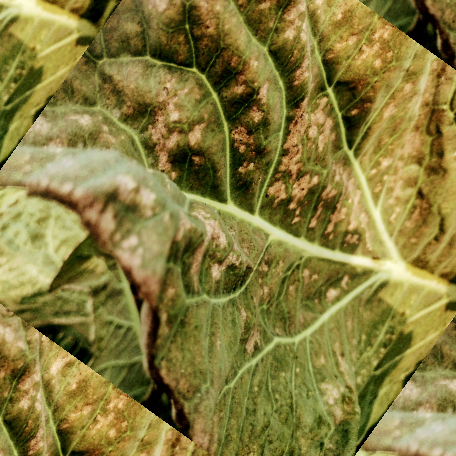
Label: Downy Mildew